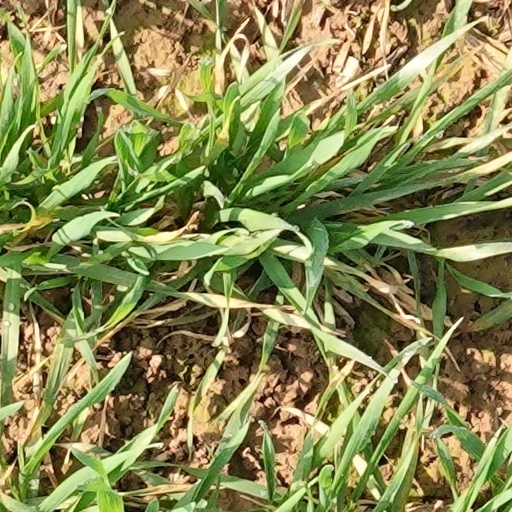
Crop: wheat